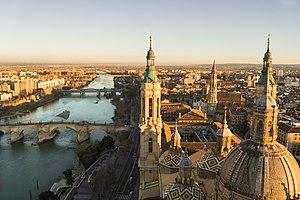
La basilique de Nuestra Señora del Pilar, ou basilique Notre-Dame du Pilier, est un édifice religieux situé à Saragosse, capitale de la Communauté autonome d'Aragon en Espagne. On y conserve et vénère la colonne sur laquelle la Vierge Marie serait apparue à l'apôtre saint Jacques en 40 apr. J.-C.